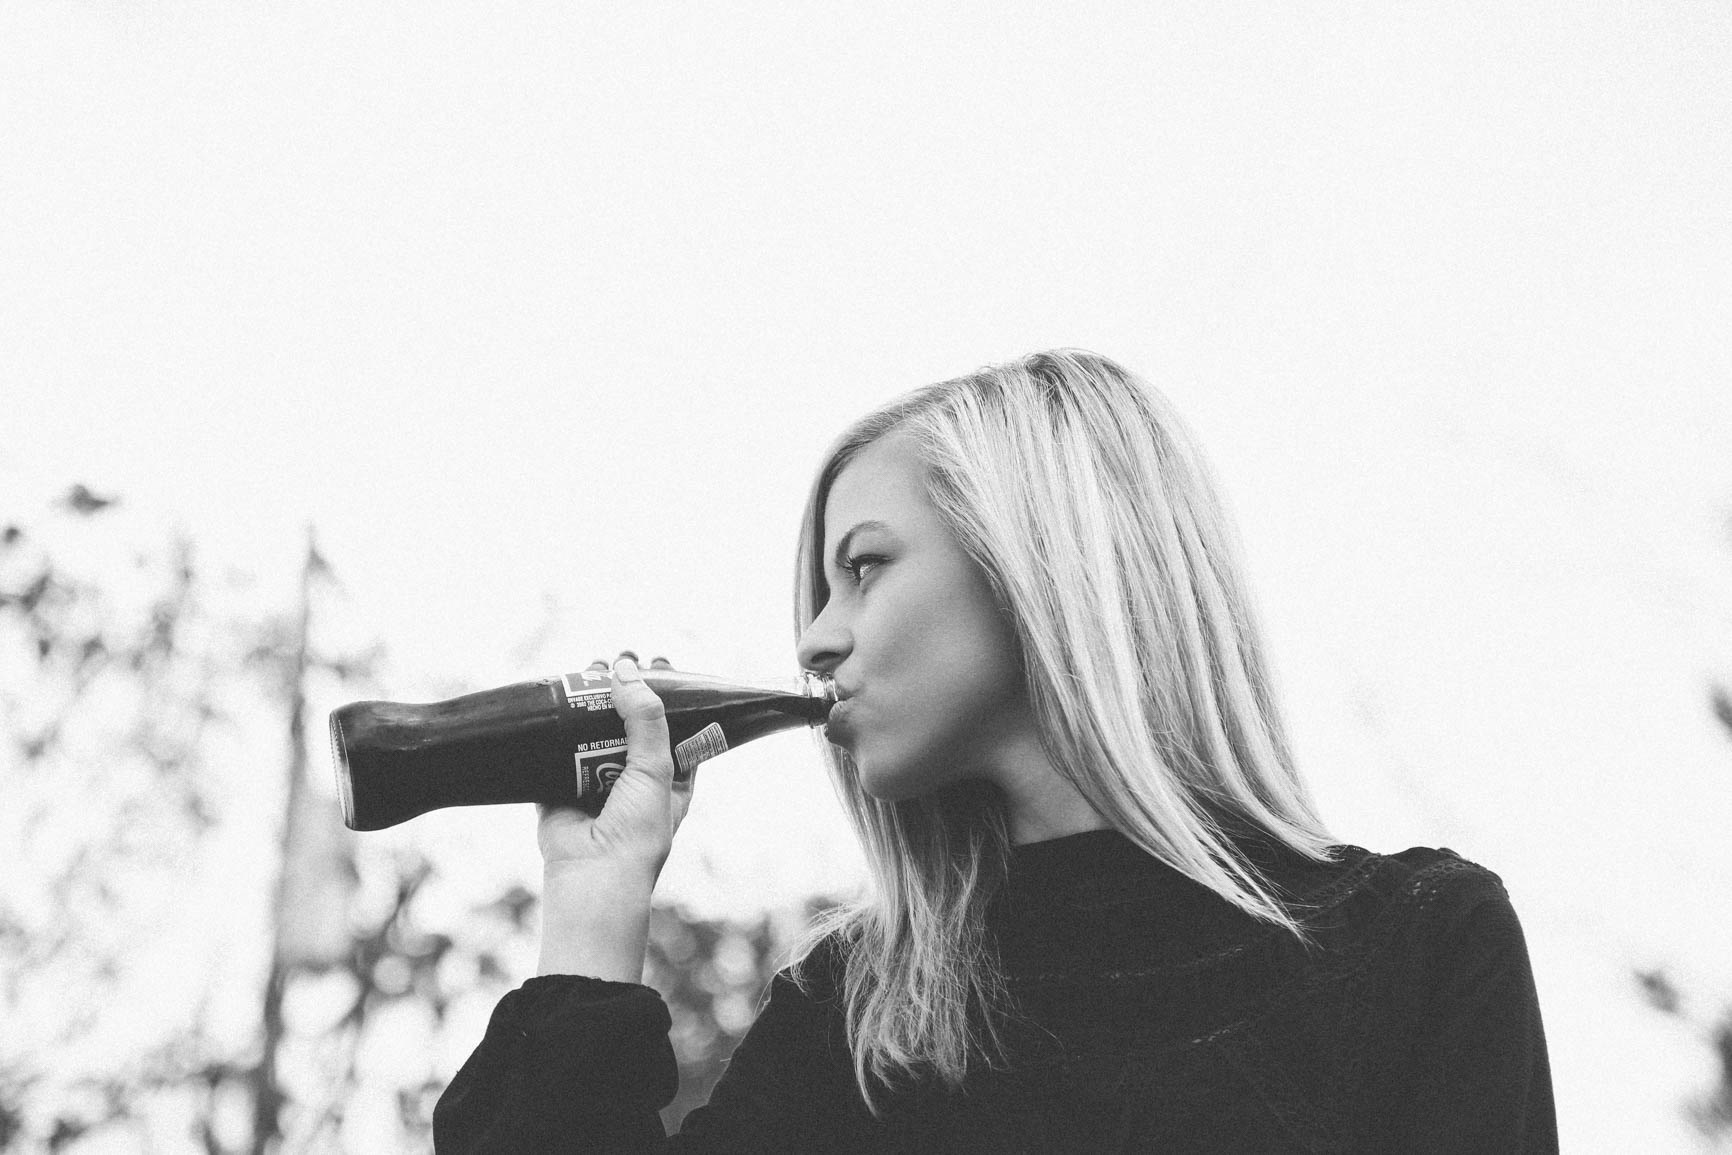
person, black and white, woman, hair, white, photography, female, coke, beverage, bottle, black, monochrome, hairstyle, thirsty, coca cola, drinking, singing, photograph, beauty, thirst, soda, young woman, soft drink, photo shoot, monochrome photography, human action